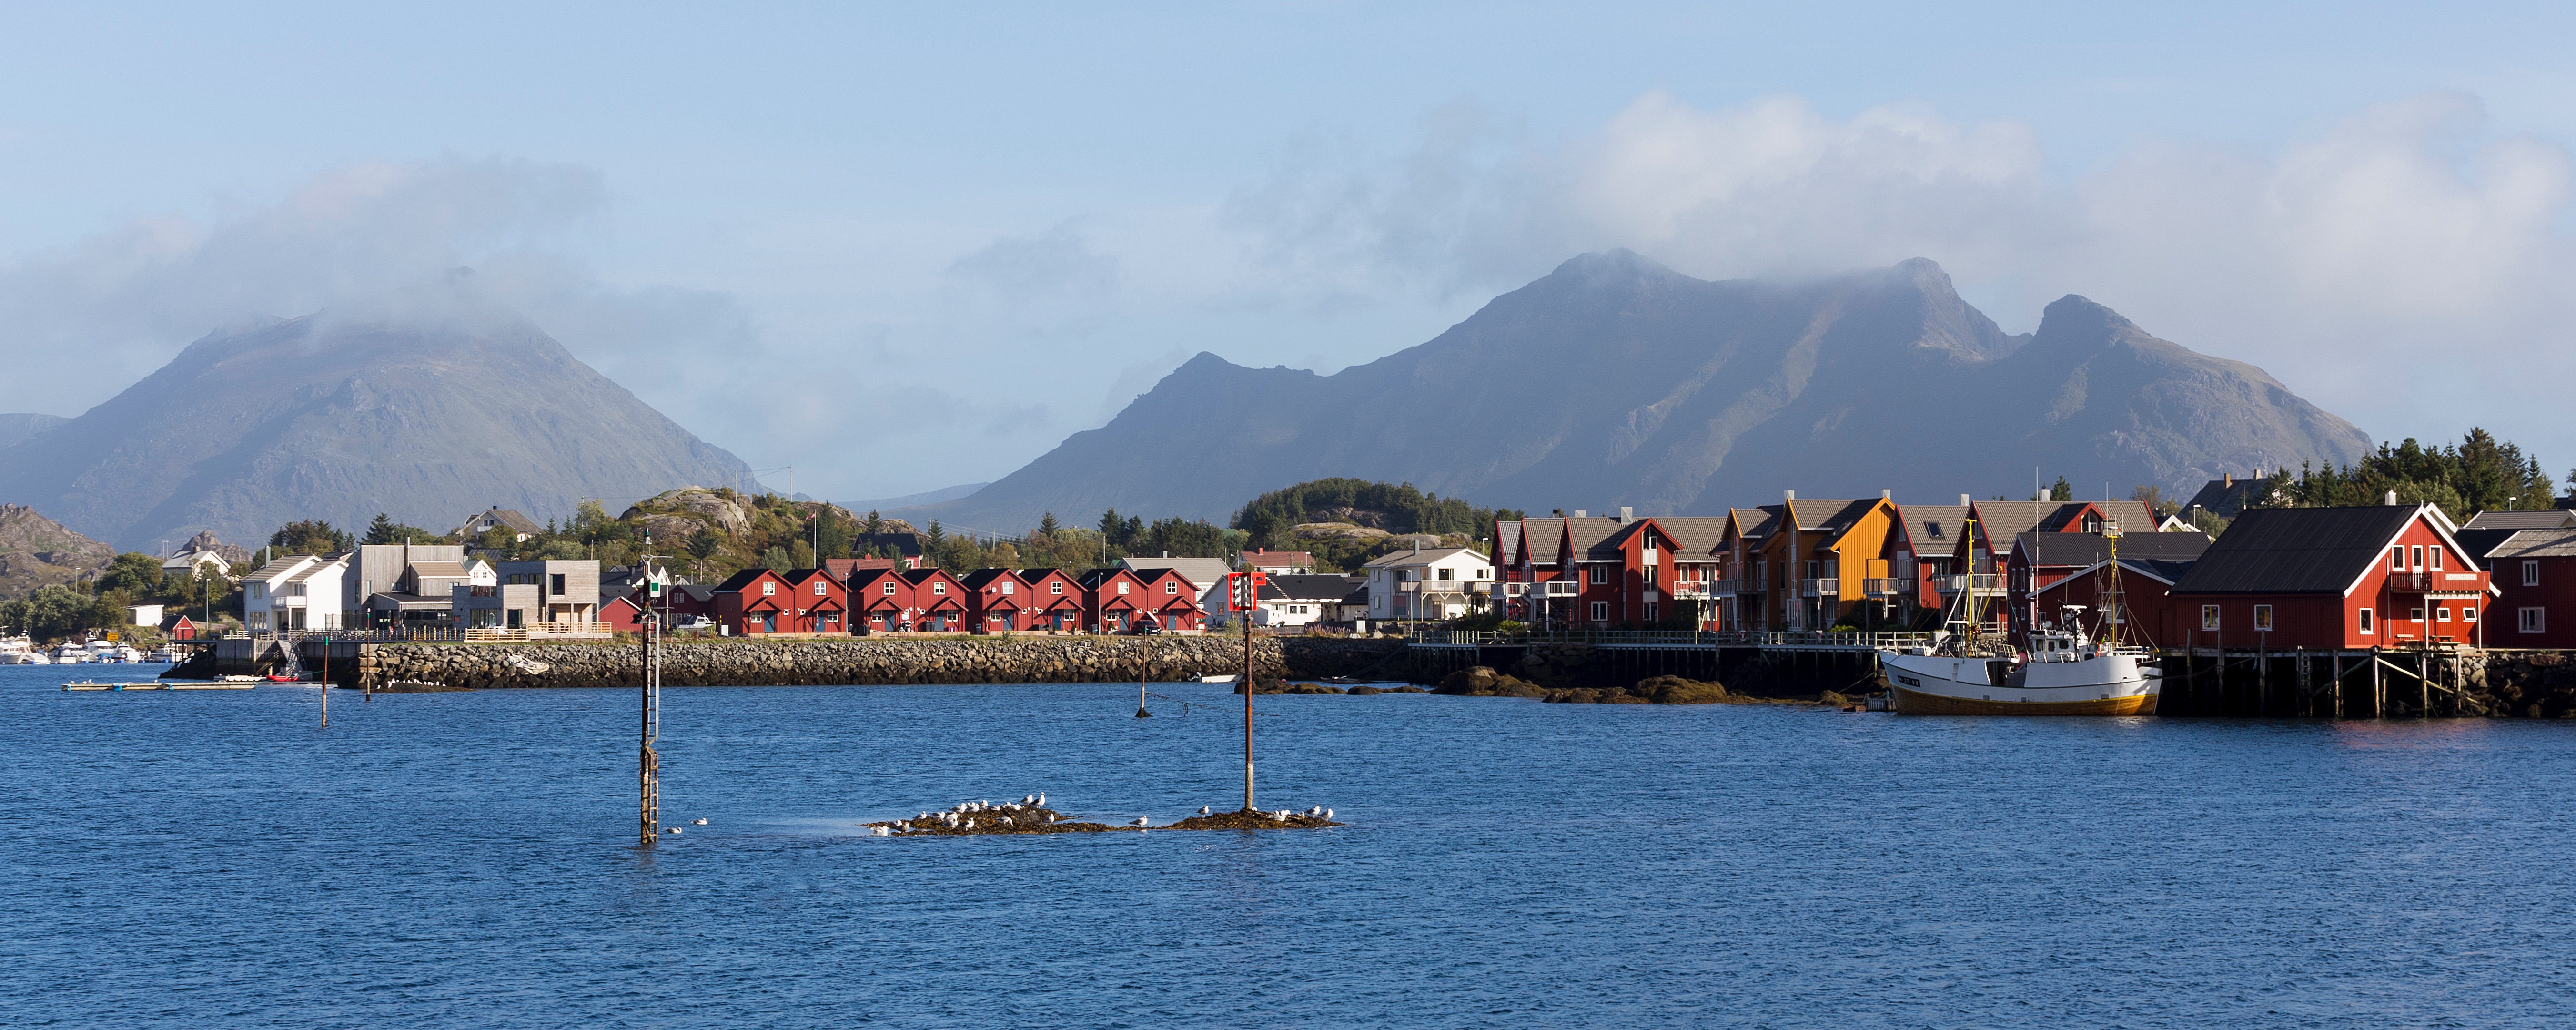
sea, boat, lake, vehicle, bay, harbor, fjord, tourism, boating